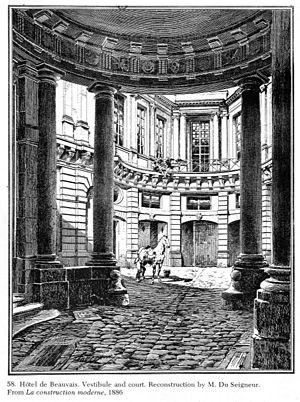
L’hôtel de Beauvais est un hôtel particulier situé au 68, rue François-Miron, dans le 4ᵉ arrondissement de Paris, édifié à partir de 1655 dans le quartier du Marais. Il abrite la Cour administrative d'appel de Paris. Il est classé au titre des monuments historiques en 1966.